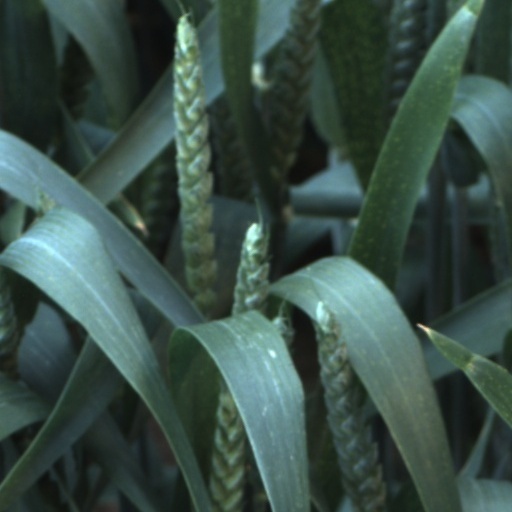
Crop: wheat